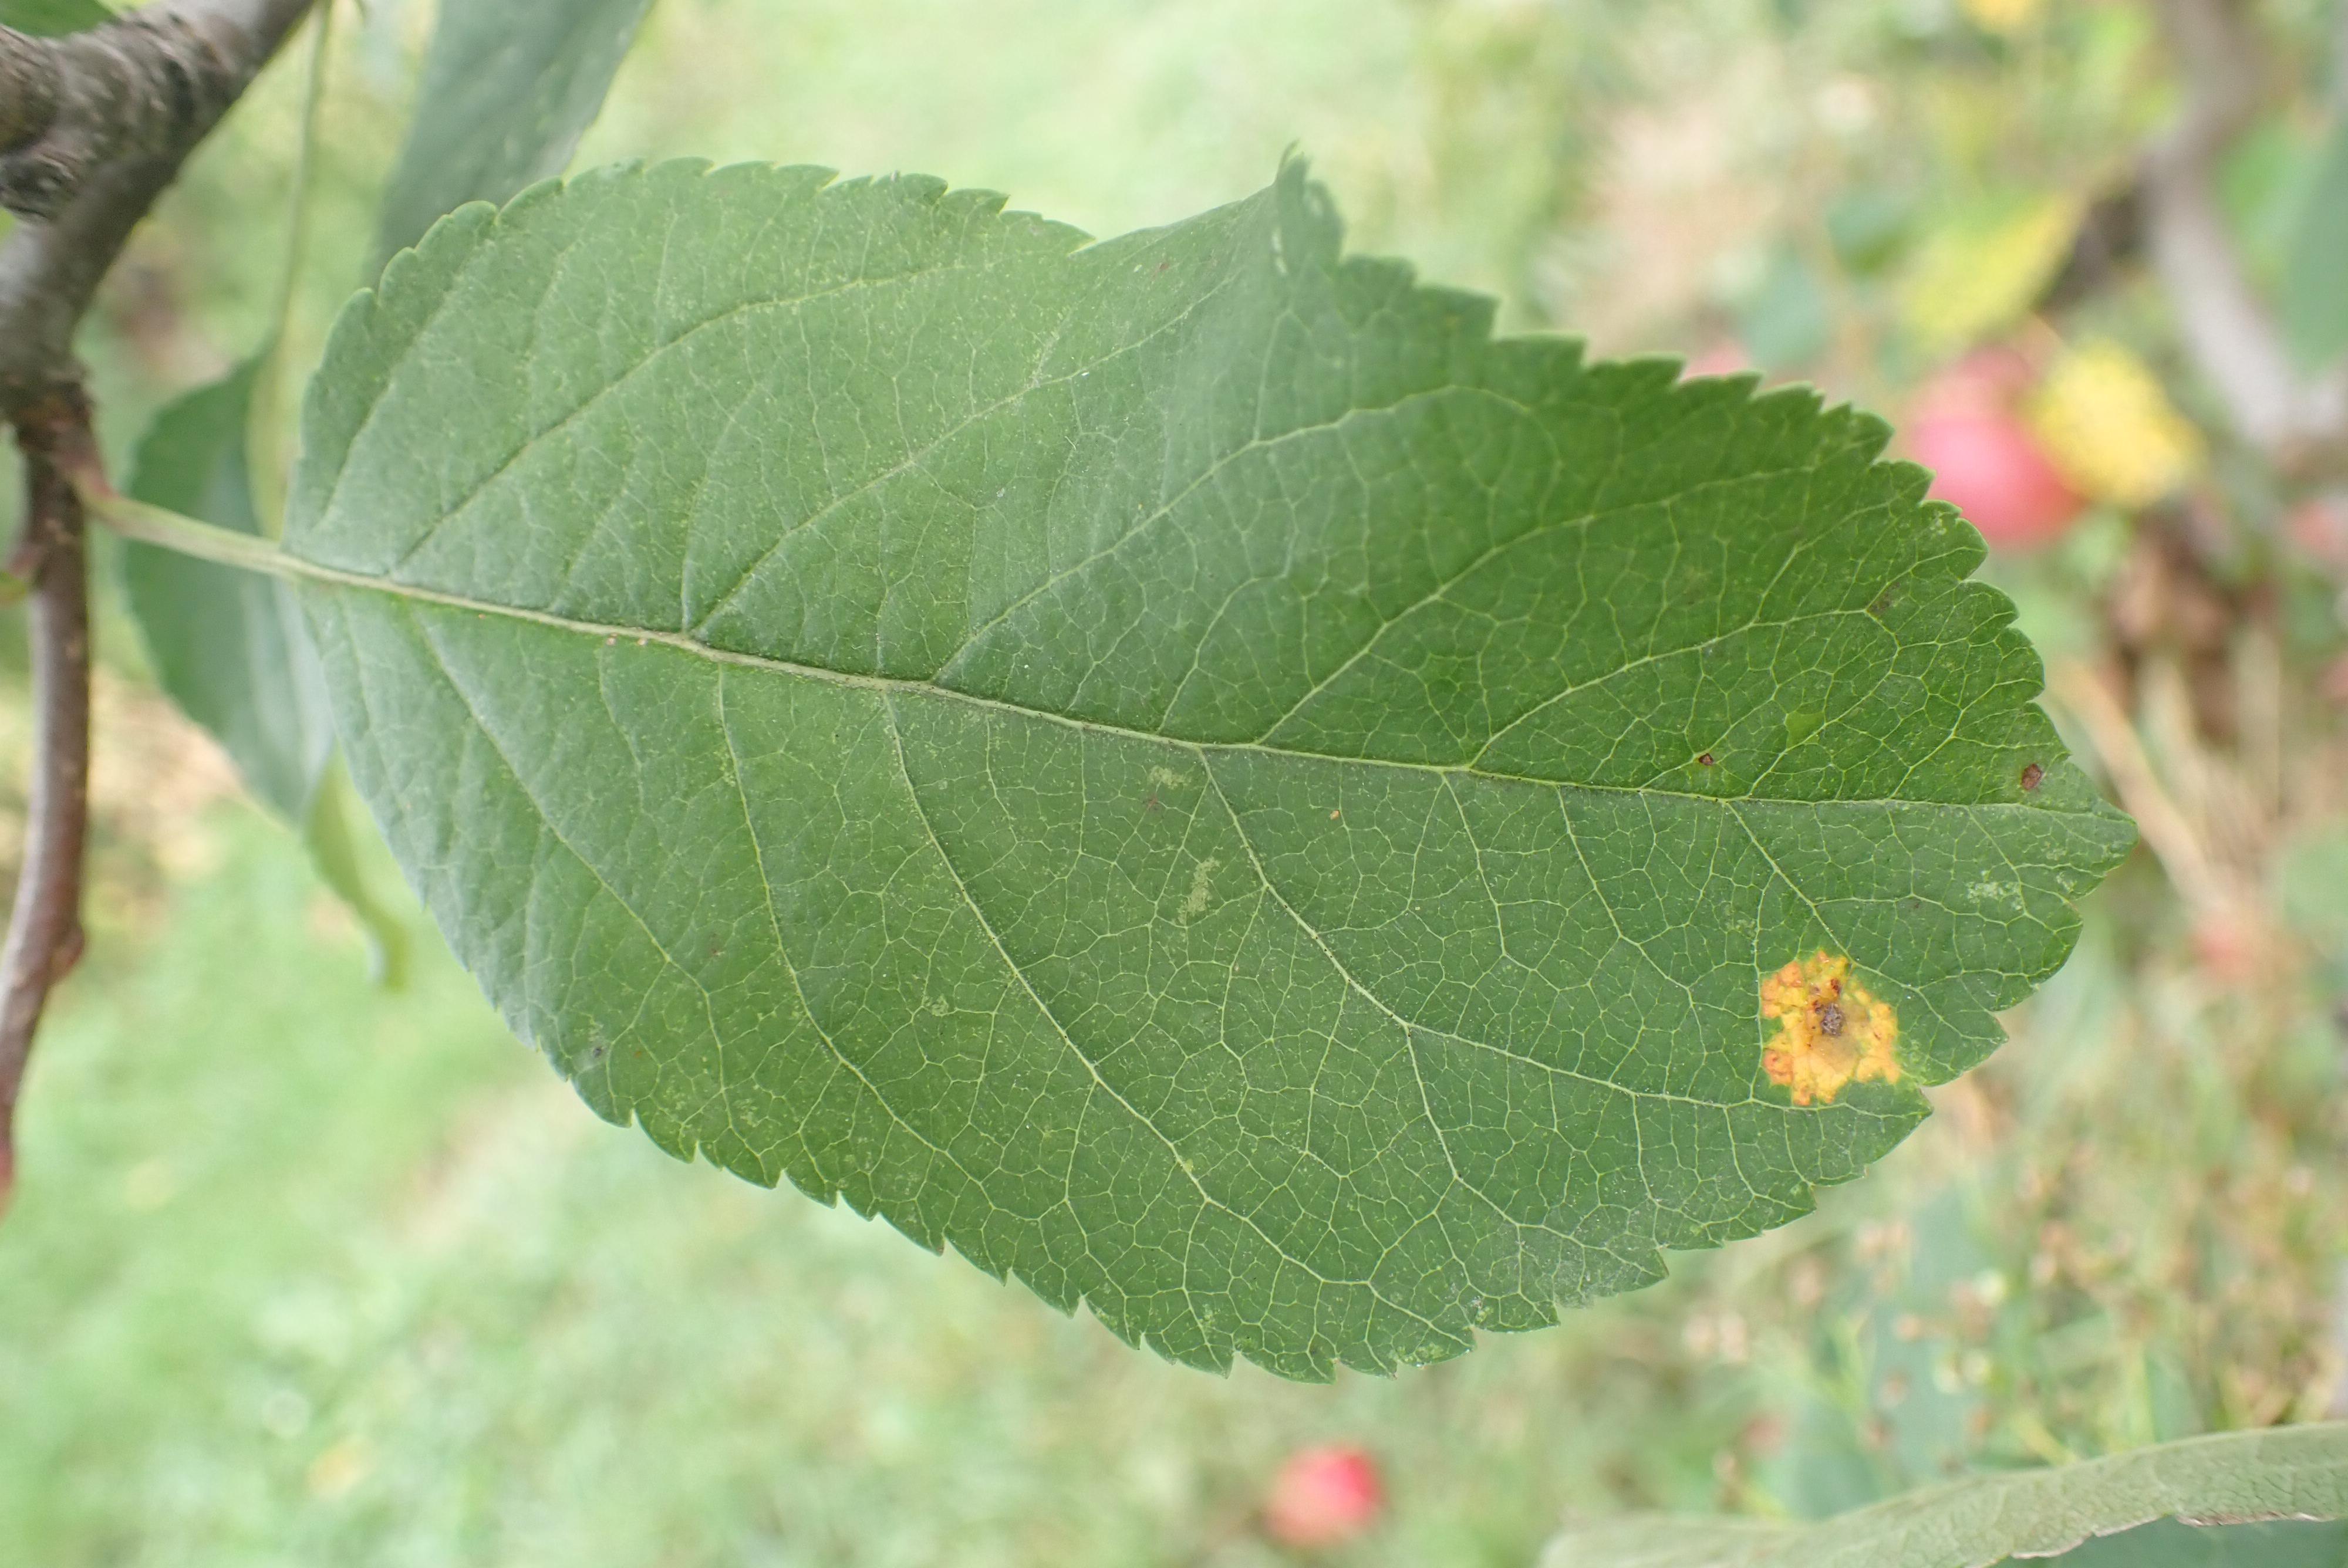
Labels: rust